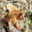
Label: frog